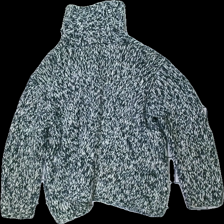
View: back
Type: Sweater
Category: Ladies
Brand: Not in the list
Brand text on label: Bonita
Colors: Black, White
Material: 53% acrylic, 47% cotton
Pattern: Other
Cut: Regular
Size: XL
Season: All
Stains: Minor
Damage: stained
Damage location: bottom center
Damage 2: stained
Damage 2 location: top left
Price range: <50
Recommended usage: Export